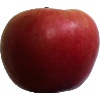
Label: Apple Crimson Snow 1